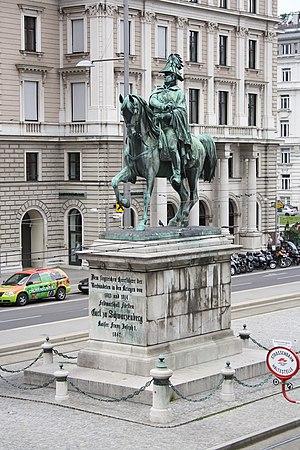
Ernst Julius Hähnel, né le 9 mars 1811 à Dresde et mort le 22 mai 1891 à Dresde, est un sculpteur allemand qui fut professeur à l'académie des beaux-arts de Dresde.